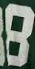
Number: 8